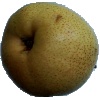
Label: Pear Forelle 1